Helen Mack

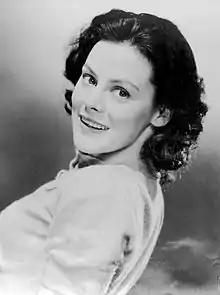
Mack in April 1941

Helen Mack (born Helen McDougall; November 13, 1913 – August 13, 1986) was an American actress. She started her career as a child actress in silent films, moving to Broadway plays and touring one of the vaudeville circuits. Her greater success as an actress was as a leading lady in the 1930s. She made the transition to performing on radio and then into writing, directing, and producing shows during the Golden Age of Radio. She later wrote for Broadway, stage and television. Her career spanned the infancy of the motion picture industry, the beginnings of Broadway, the final days of vaudeville, the transition to sound movies, the Golden Age of Radio, and the rise of television.